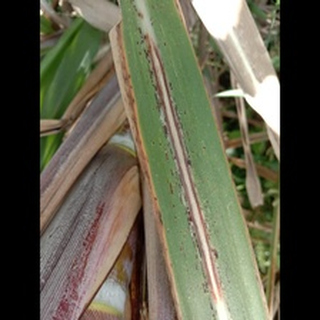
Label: sugarcane_rust